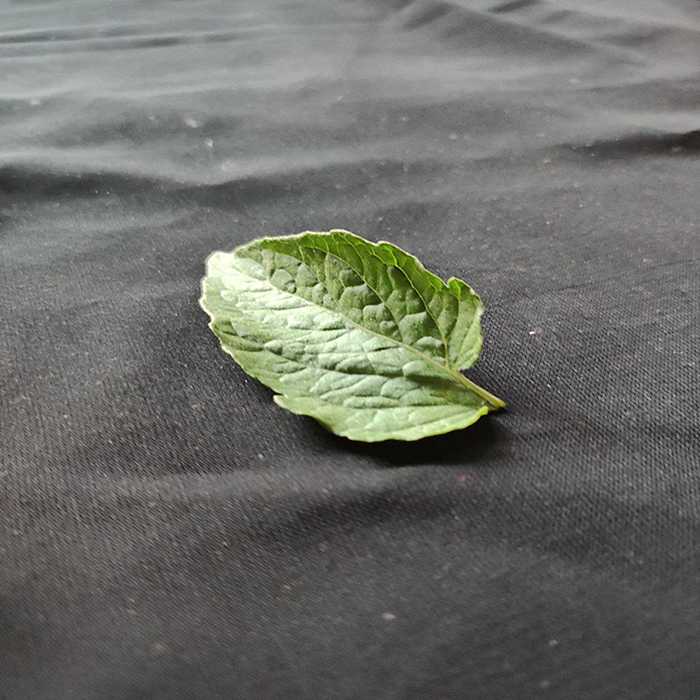
Plant: Tomato
Label: Tomato Fresh leaf